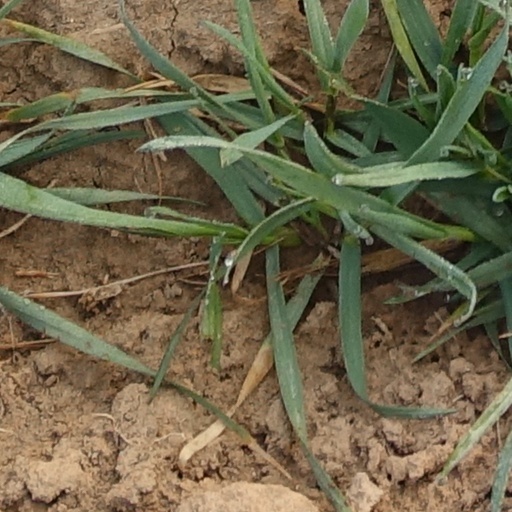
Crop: wheat